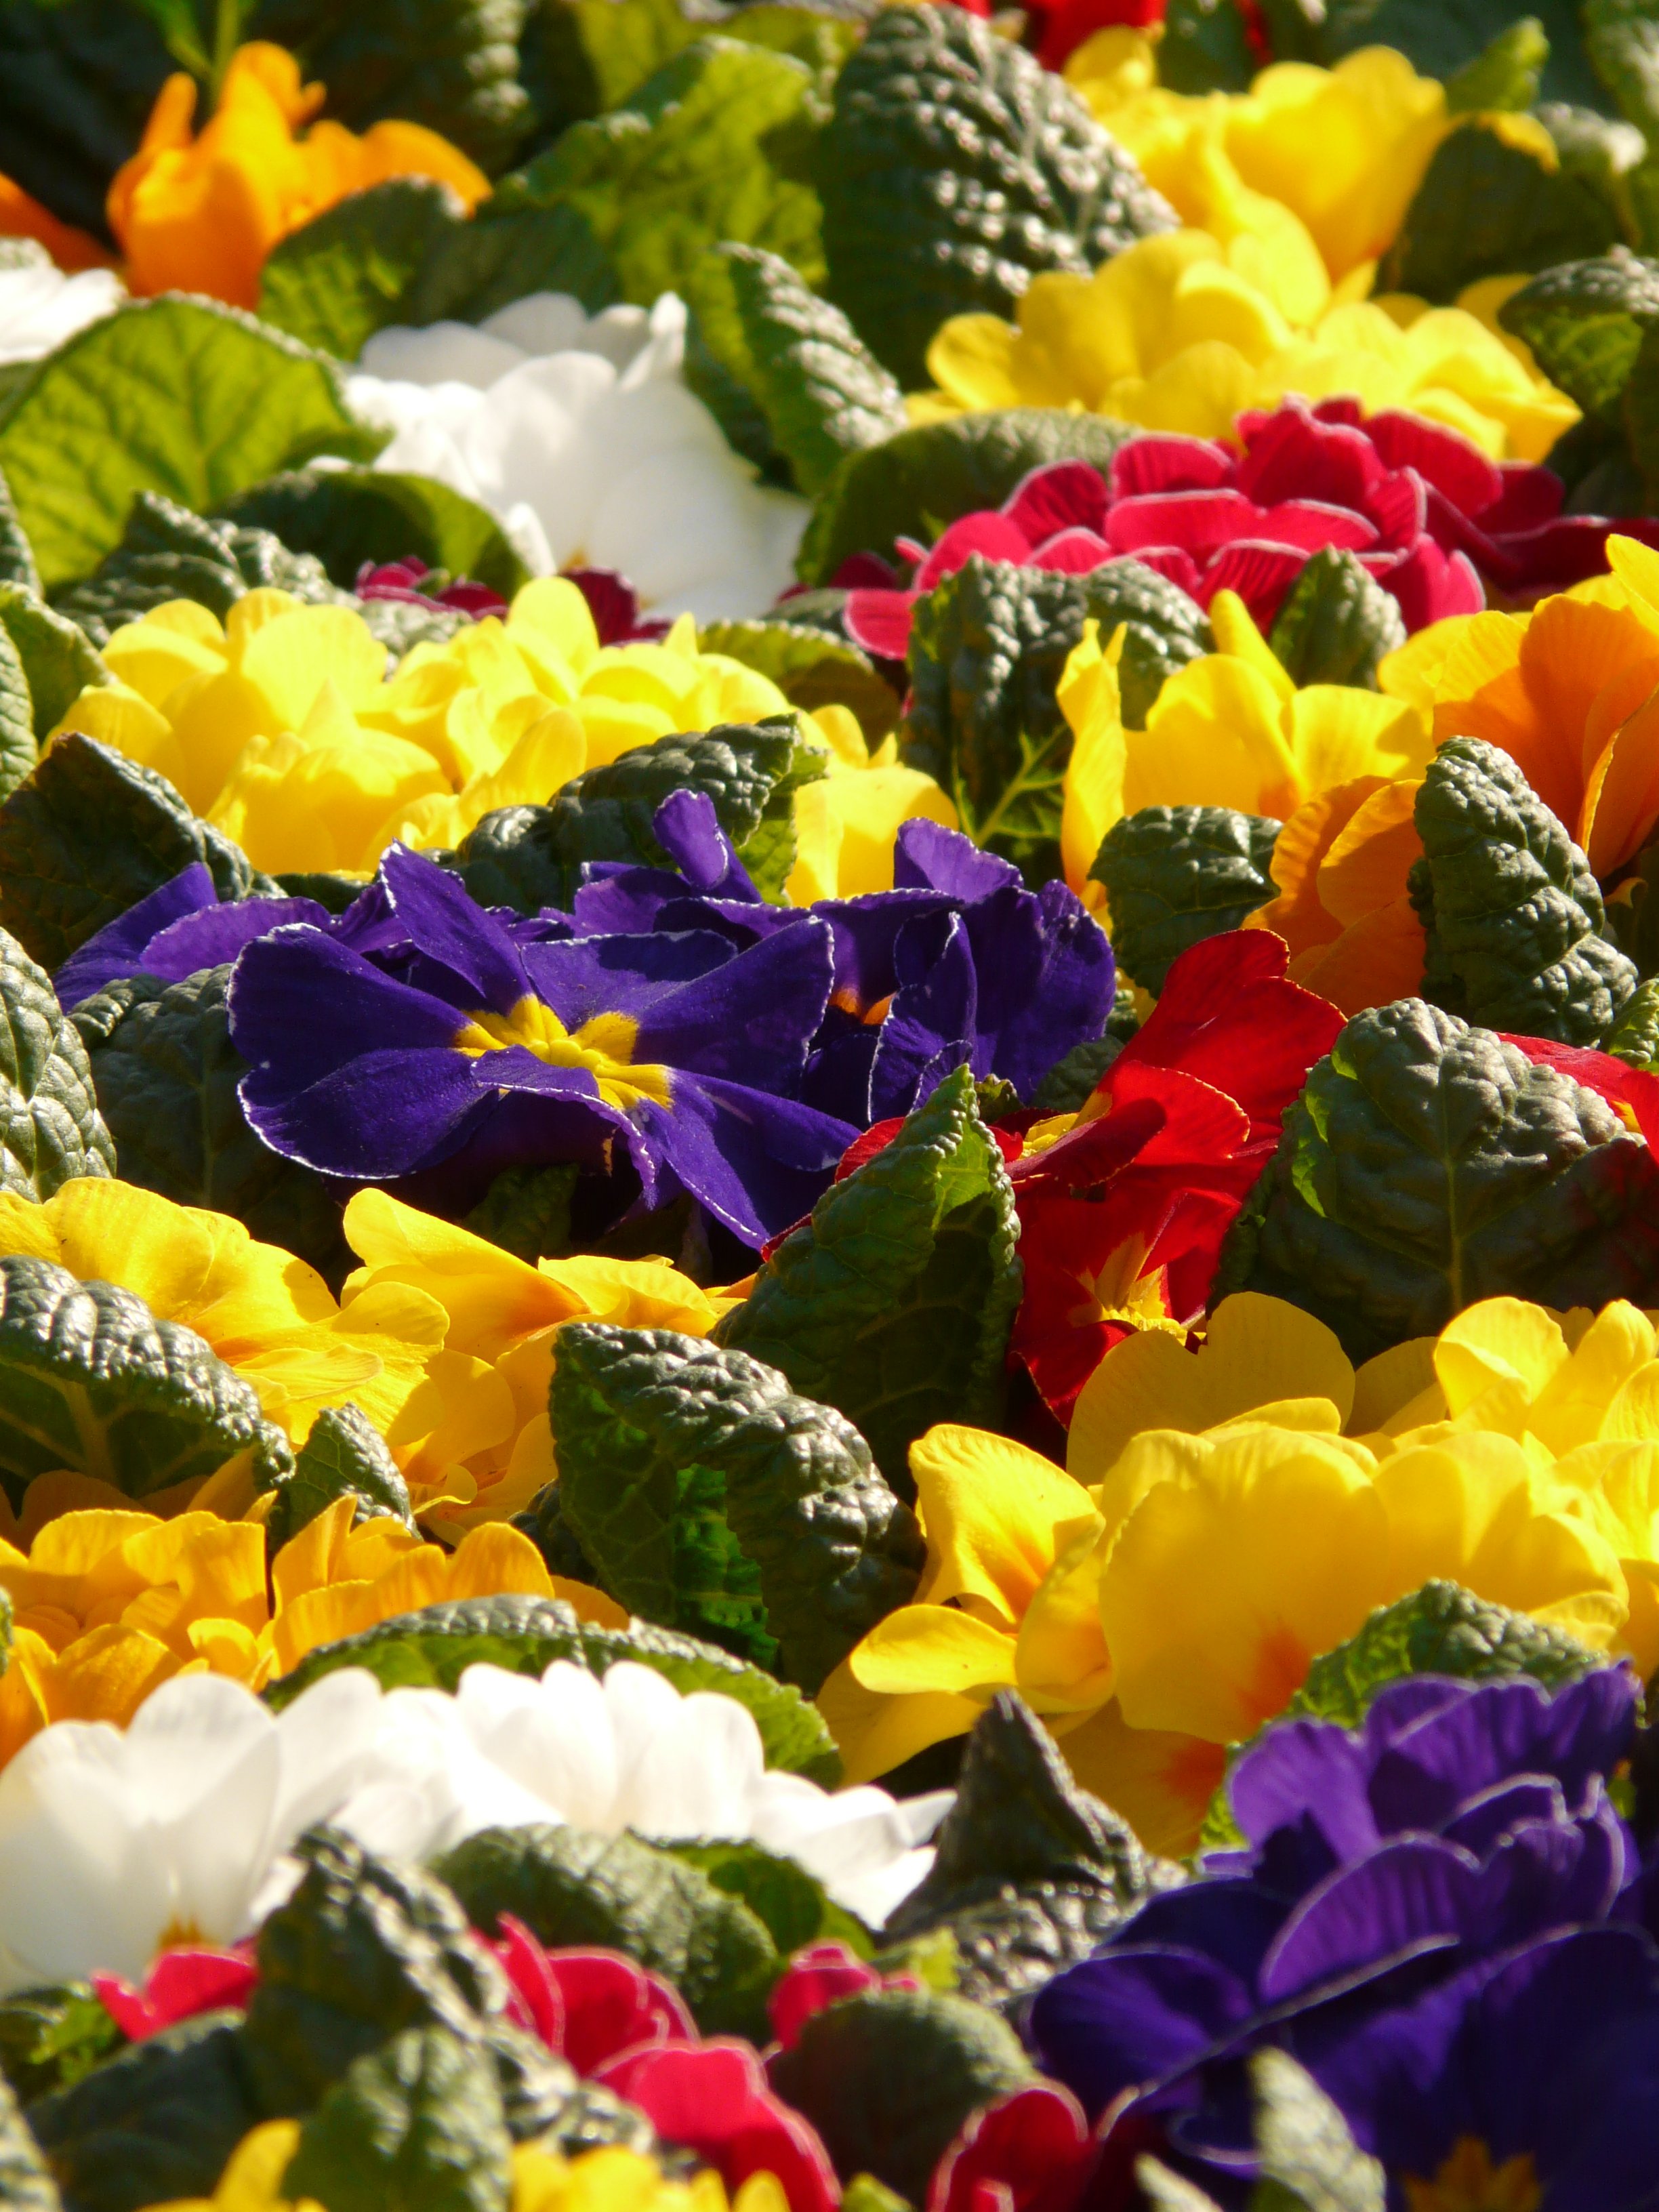
plant, flower, petal, bloom, color, colorful, yellow, flora, floristry, viola, cowslip, pansy, flowering plant, primroses, flower bouquet, floral design, annual plant, land plant, violet family, flower arranging